Vesta (mythology)

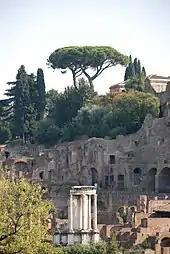
Temple of Vesta in a 2009 photo

Vesta was connected to liminality, and the "limen" ("threshold") was sacred to her: brides were careful not to step on it, else they commit sacrilege by kicking a sacred object. Servius explains that it would be poor judgement for a virgin bride to kick an object sacred to Vesta, a goddess who holds chastity sacred. On the other hand, it might merely have been because Romans considered it bad luck to trample any object sacred to the gods. In Plautus' "Casina", the bride Casina is cautioned to lift her feet carefully over the threshold following her wedding so she would have the upper hand in her marriage. Likewise, Catullus cautions a bride to keep her feet over the threshold "with a good omen". It is possible that the concern that brides not touch the threshold ("limen") with their feet may be the source of the tradition of a husband carrying his new bride across the threshold when entering their new home following their marriage.